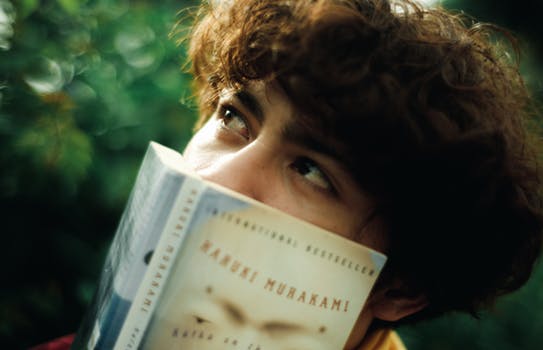
Label: No Watermark